Wind power in Vermont

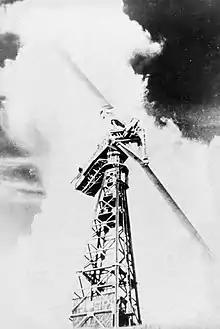
1941 wind turbine on Grandpa's Knob

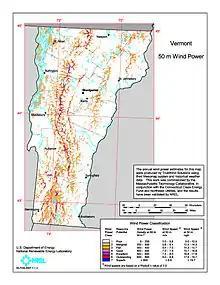
Vermont wind resources

In 2021, Wind power in Vermont consisted of five utility-scale wind farms with a total capacity of 149 megawatts (MW). They were responsible for one-sixth of in-state electricity generation in 2019.